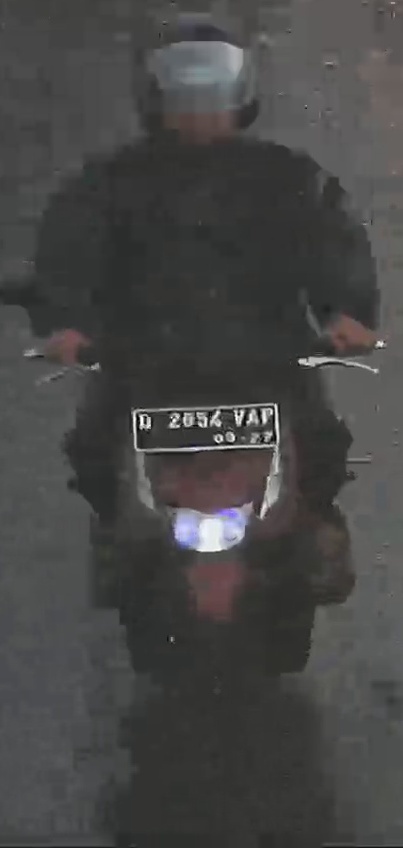
person-with-helmet: 1
person-without-helmet: 0